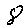
Label: 8